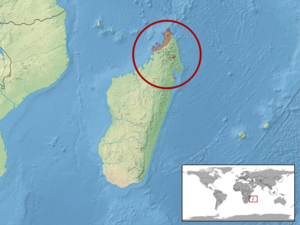
Madascincus stumpffi est une espèce de sauriens de la famille des Scincidae.